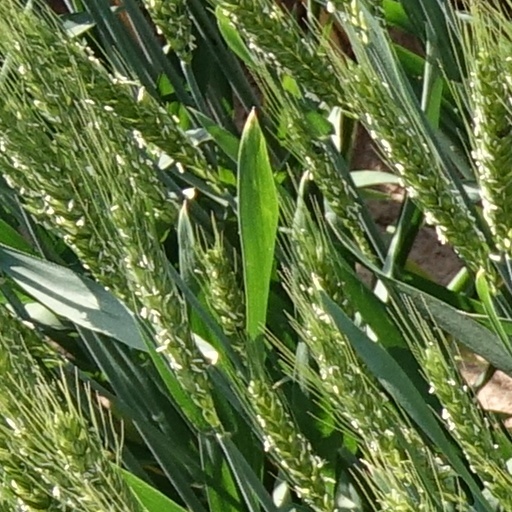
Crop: wheat